TRAME

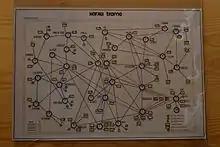
Figure III: Topology of the TRAME network in 1986

In 1990, TRAME 2 was fully deployed and TRAME 1 was replaced. The processor of the new hardware was Intel 80286 and the hardware structure and external appearance of the routers was very similar to that of TRAME 1. The software was written in C and the above-mentioned emulator continued to be used.